Franklin Exchange Building

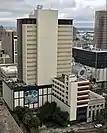

The Franklin Exchange Building, also known as the Exchange National Building, is a 22-story, 280 ft (85m) high rise located in Tampa, Florida. The building is located at 655 North Franklin Street. The complex includes the 22-story tower, 7-story annex, and a 3-story vault.